Okinawa-Kyokuryū-kai

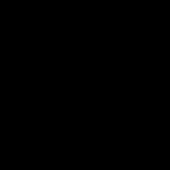
Daimon of Okinawa Kyokuryu-kai

The is a yakuza criminal organization based on the Okinawa island of Japan. A designated yakuza group with an estimated 300 active members, the Okinawa Kyokuryu-kai is the largest yakuza organization in Okinawa Prefecture.